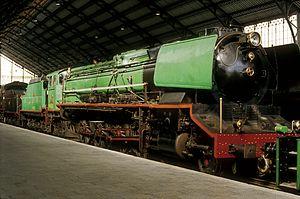
Les 242 F 2001 à 2010 forment une série de 10 locomotives à vapeur de la Renfe qui fut mise en service en 1957. Cette locomotive emblématique reste la plus rapide des locomotives à vapeur espagnoles.